Anaklia

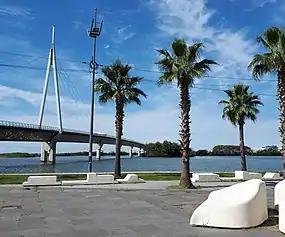
View of the Enguri River in Anaklia

In 1802, Kelesh-Bey Sharvashidze, the pro-Turkish ruler of the neighboring Principality of Abkhazia, capitalized on the internecine feuds in Mingrelia, and forced Prince Grigol Dadiani of Mingrelia into surrendering Anaklia, taking Grigol’s son and heir, Levan, as a hostage. When Mingrelia accepted the Russian protectorate in 1803, the Russian commander in Georgia, Prince Tsitsianov, demanded that Kelesh-Bey release Levan. On his refusal, Tsitsianov sent Major General Ion Rykgof into Abkhazia. In March 1805, the Russians took hold of Anaklia and threatened to march against Sukhum-Kaleh, forcing the Abkhazian prince to release Dadiani. The capture of Anaklia drew an Ottoman protest, however, and Tsitsianov hastened to disavow his subordinate and even apologize for his action, removing a Russian garrison from Anaklia. However, the incident added to an increasing tension between the two empires. When the next Russo-Turkish War broke out in 1806, the Russian forces restored Redoubt Kali and Anaklia to the Mingrelian prince Levan who would later relinquish the control of these forts to the Russian administration. In the 1850s, Anaklia was a small but strongly fortified seaport, which had a custom-house and carried on a considerable trade with Turkey. It had extensive suburbs, consisting of detached houses inhabited by Greeks, Jews, and Armenians. The population was around 600.